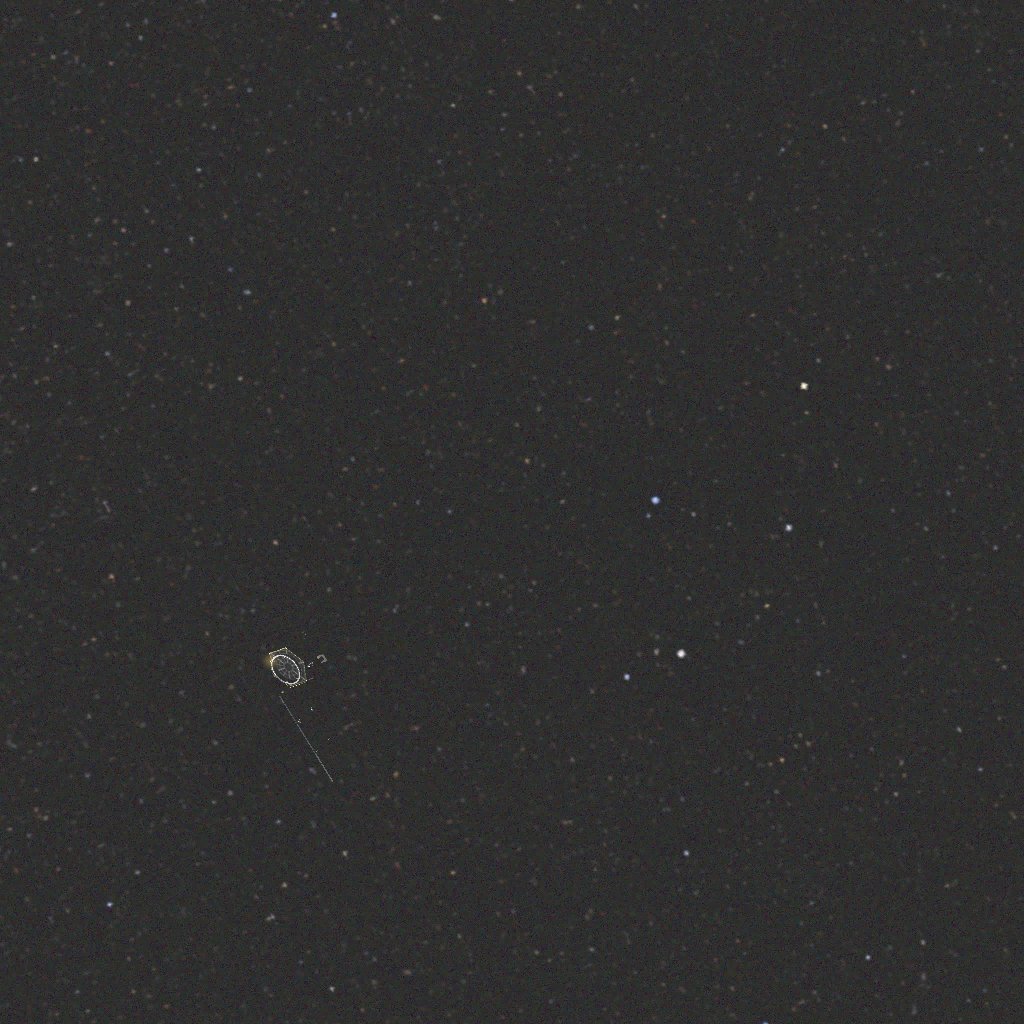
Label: earth_observation_sat_1